Derek Samagalski

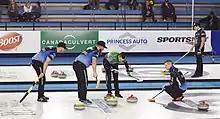
Samagalski (far left) watches his shot at the 2018 Elite 10 event.

Derek Samagalski (born September 9, 1984) is a Canadian curler who currently resides in Carberry, Manitoba.